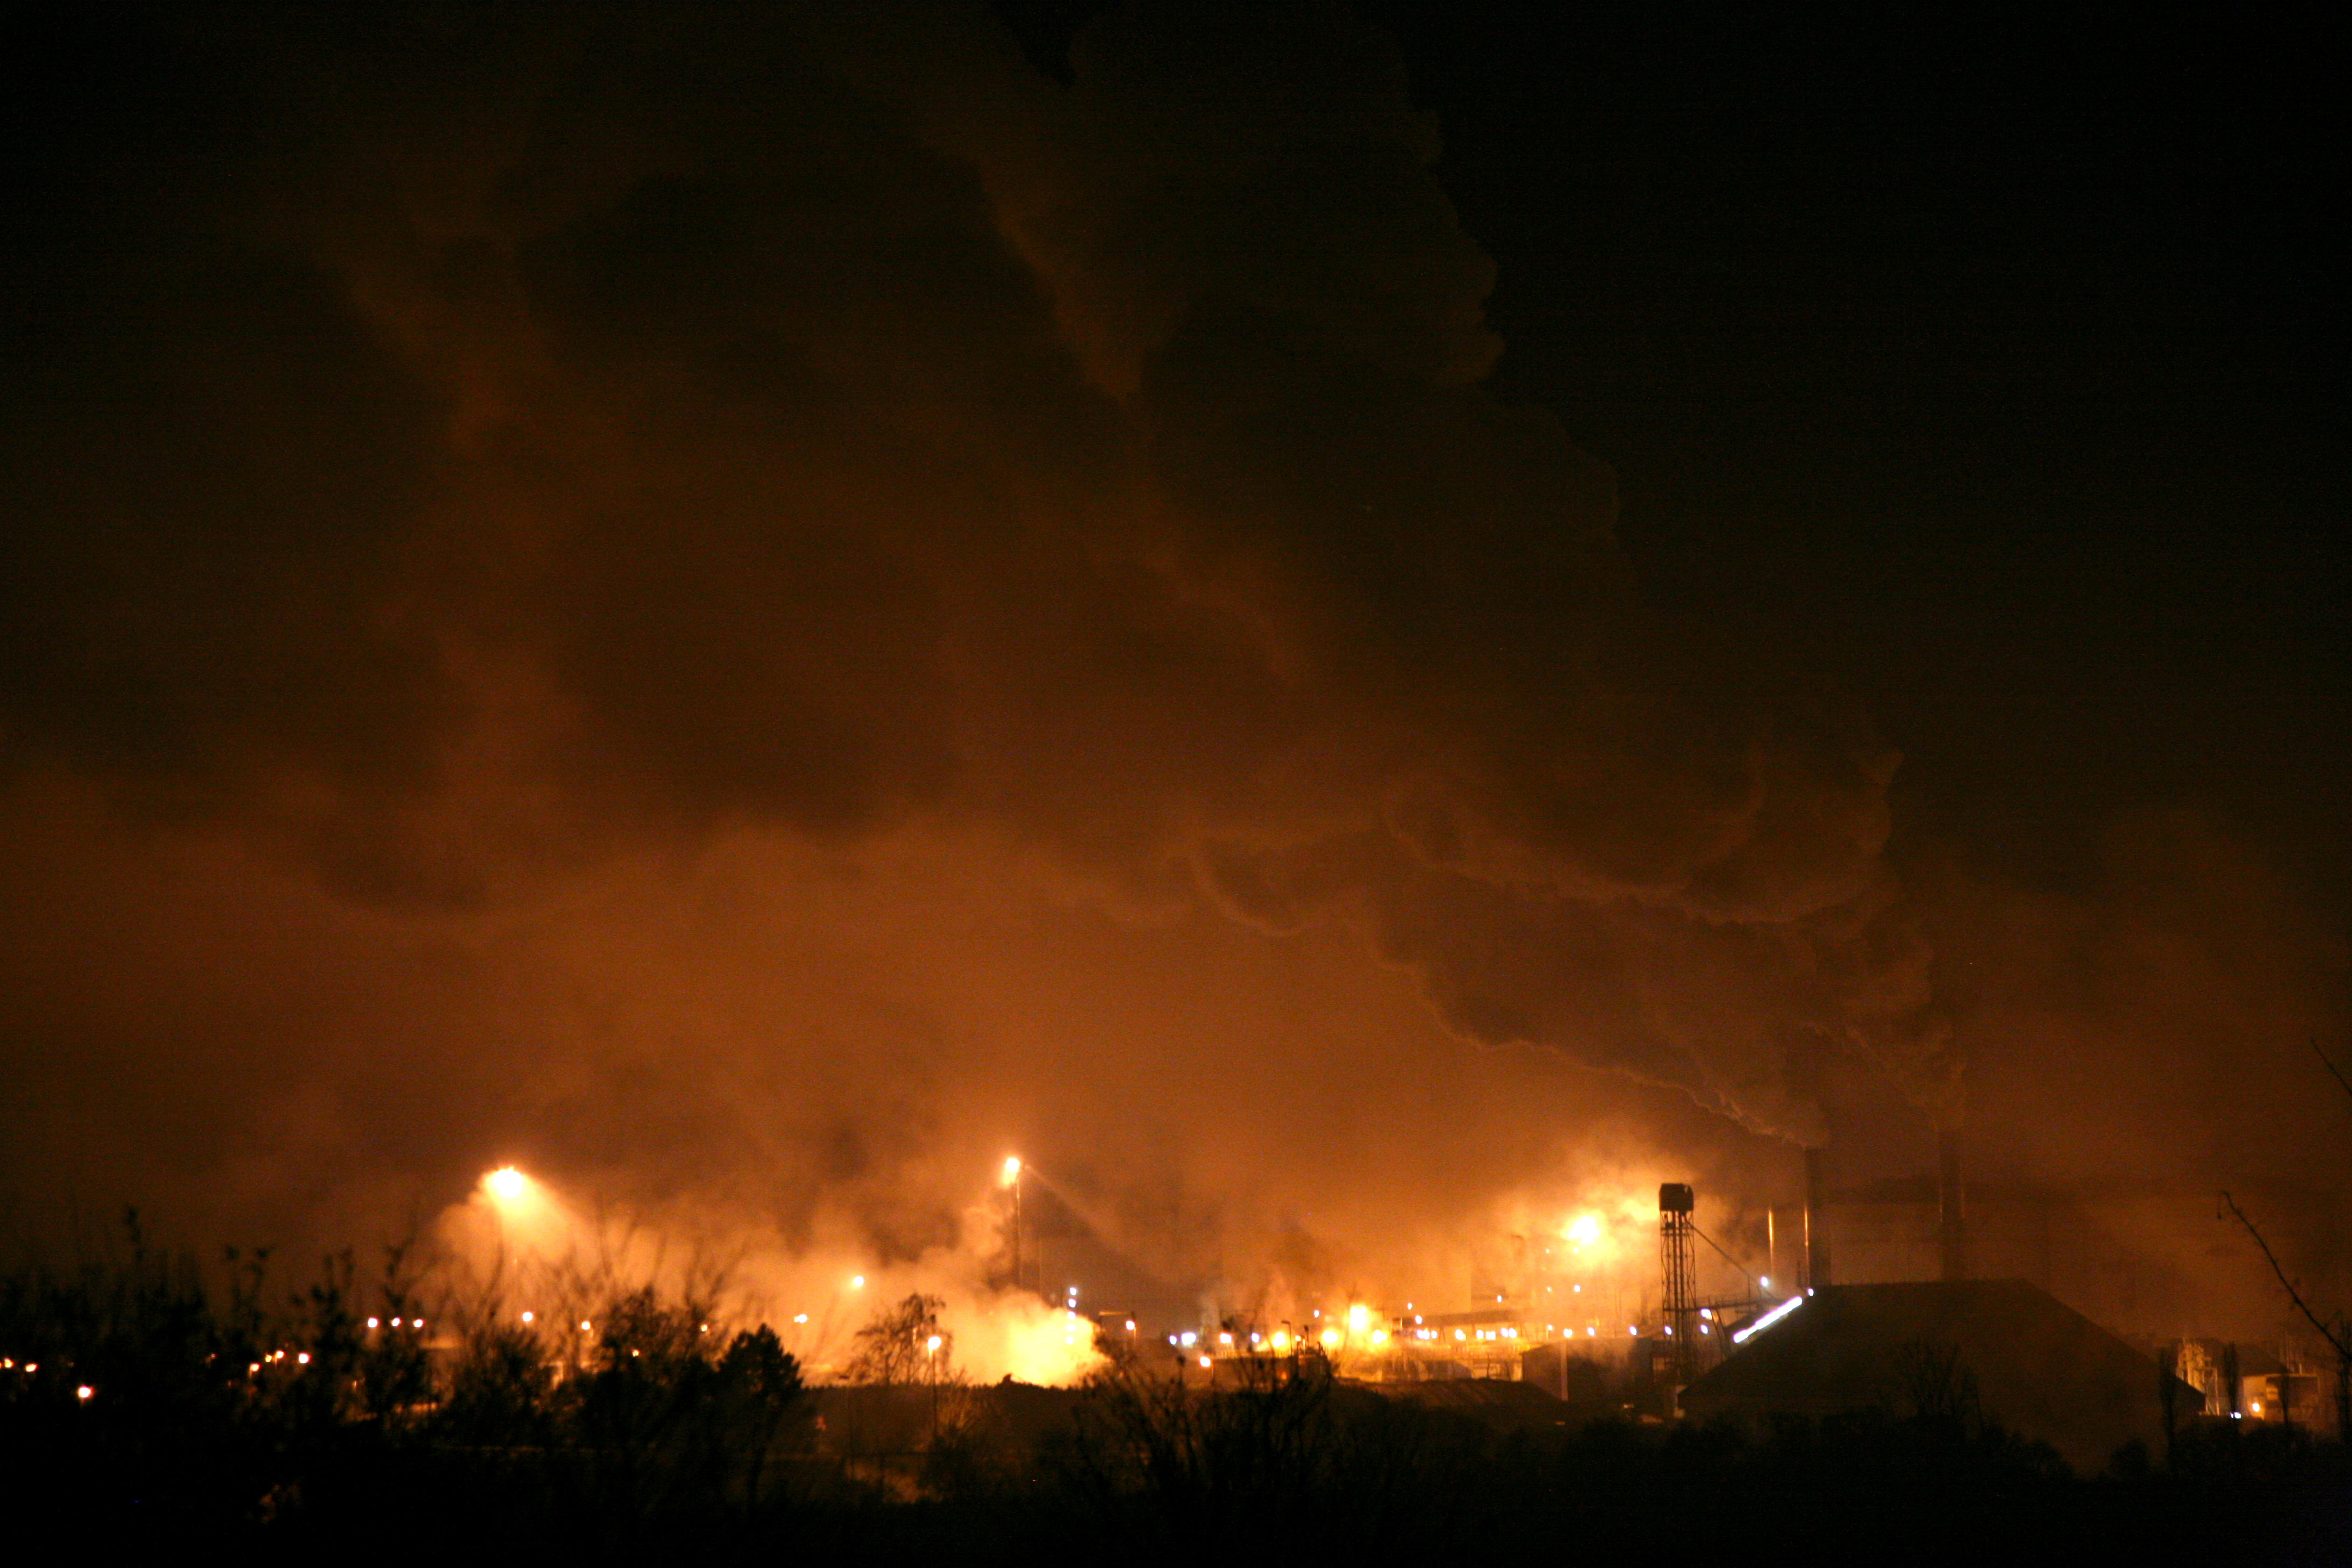
night, france, fire, factory, bonfire, disaster, nuit, pollution, industrie, fabrik, somme, wildfire, fabrica, picardie, usine, fabriek, fabbrica, roye, geological phenomenon